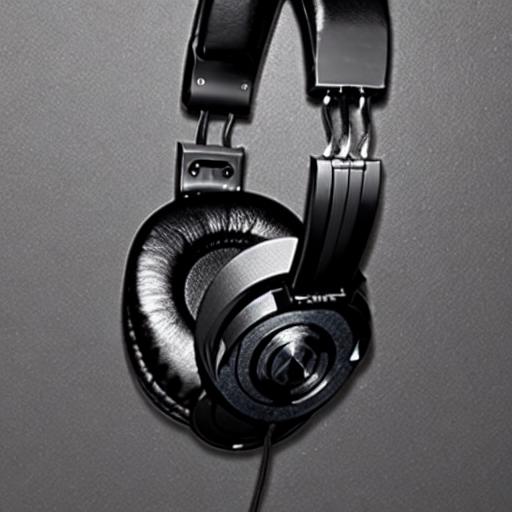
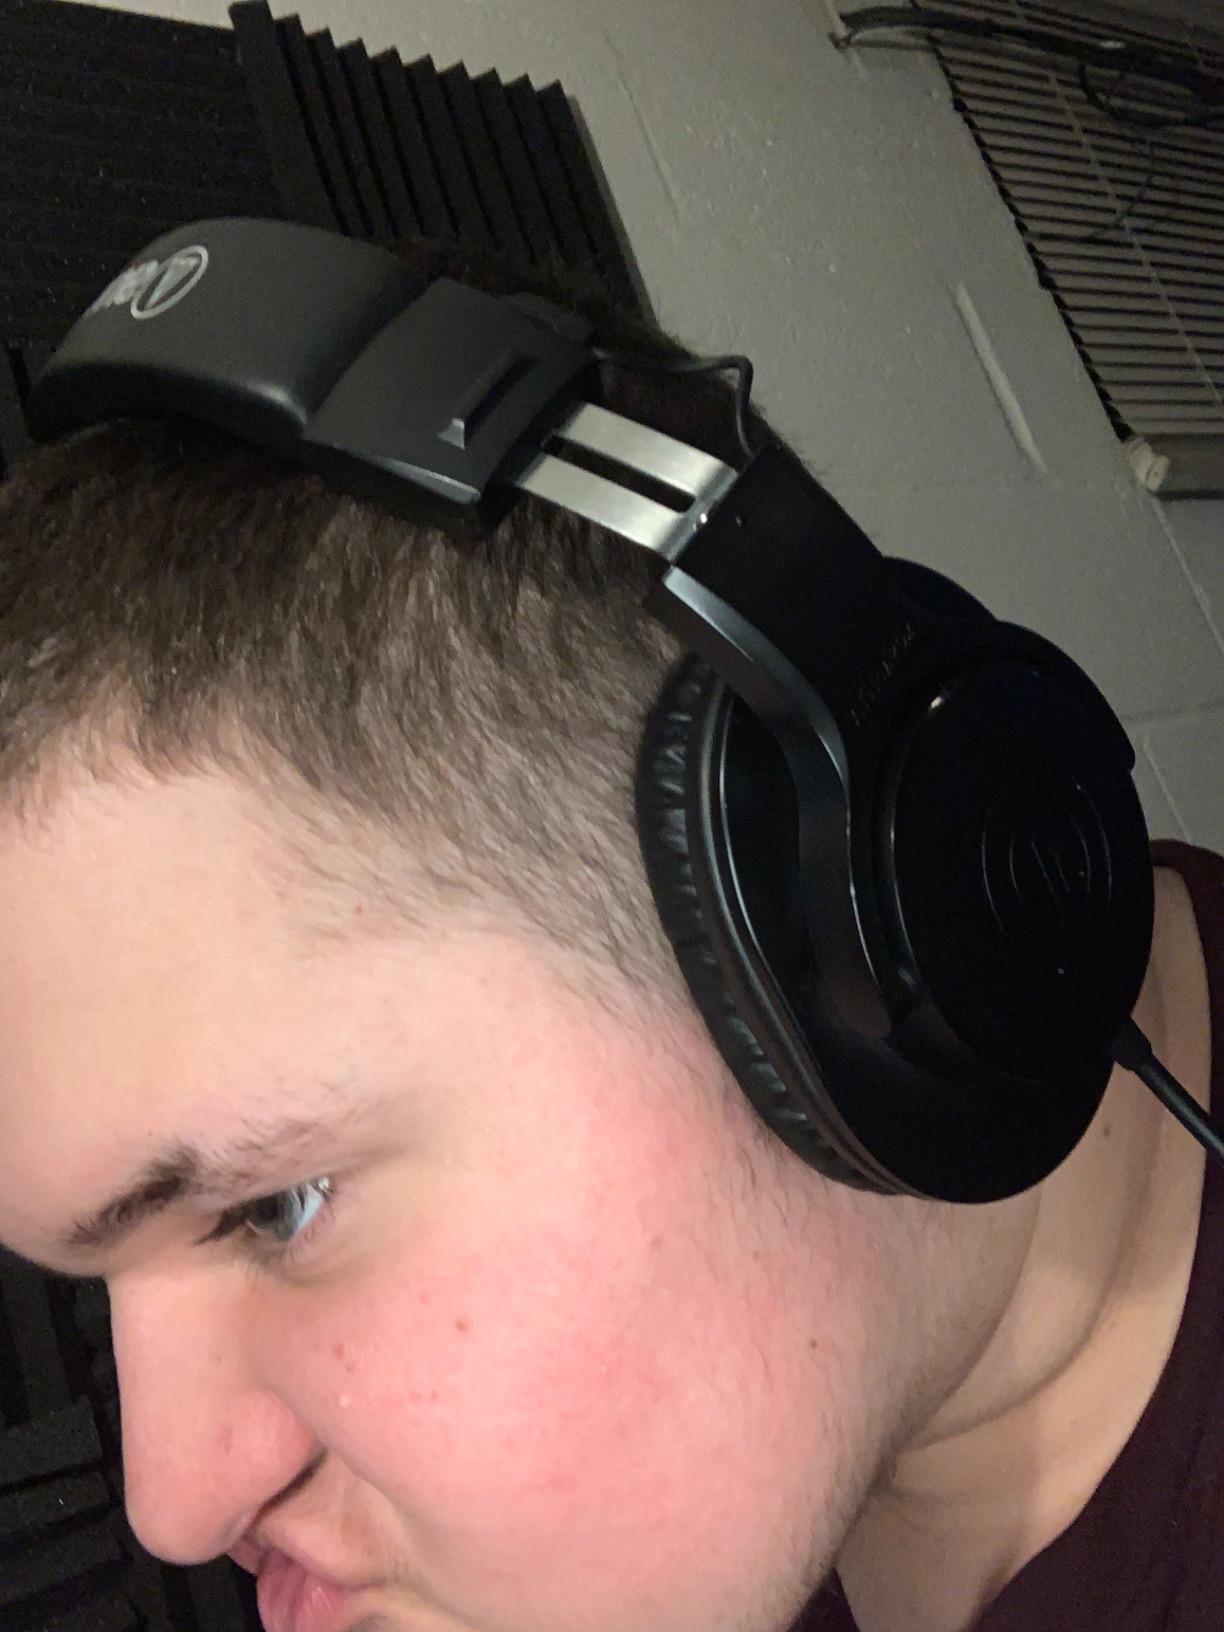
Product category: headphones
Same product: no